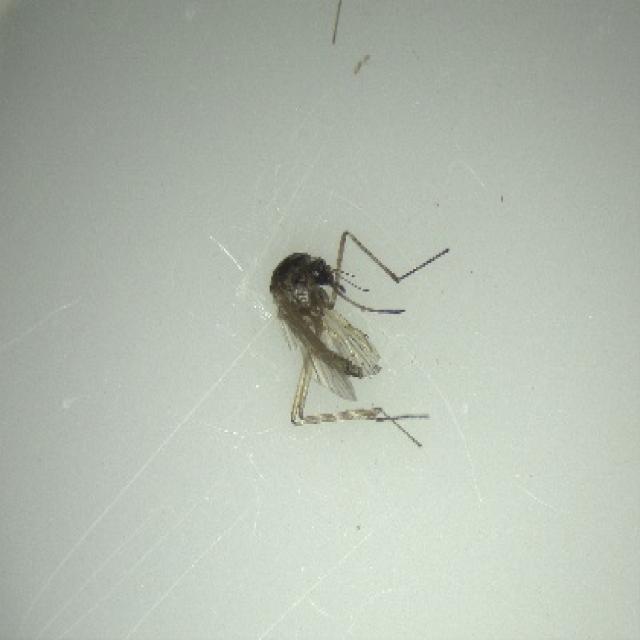
Species: aedes_vexans